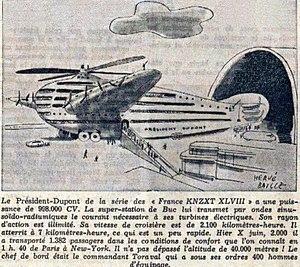
L'avion français gros-porteur de l'An 2000 (1937).
Un avion à fuselage large ou avion gros-porteur ou avion bicouloir est un avion de ligne comportant deux couloirs en cabine passagers au pont principal. Le diamètre caractéristique du fuselage est de 5 à 6 m. Dans une cabine typique de classe économique, les passagers sont assis de sept à dix côte à côte, permettant une capacité de 200 à 850 passagers. Par comparaison, un avion à fuselage étroit caractéristique a un diamètre compris entre 3 et 4 m, avec un seul couloir dans la cabine et accueille entre deux et six passagers côte à côte.